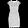
Label: Dress